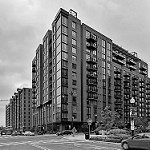
Label: B & W